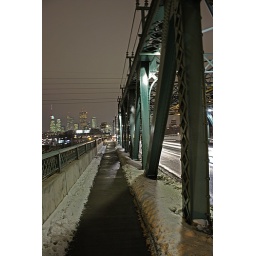
Night shot of the sidewalk on the south side of the Queen Street bridge over the Don Valley.IMG_4872-2